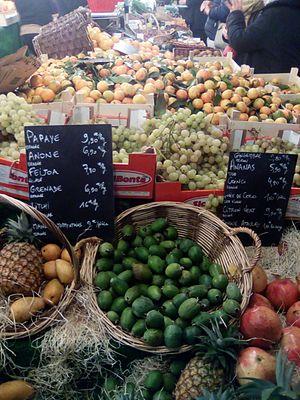
Stand au salon bio ""Marjolaine"""
Un aliment biologique est un aliment produit suivant les principes de l'agriculture biologique.